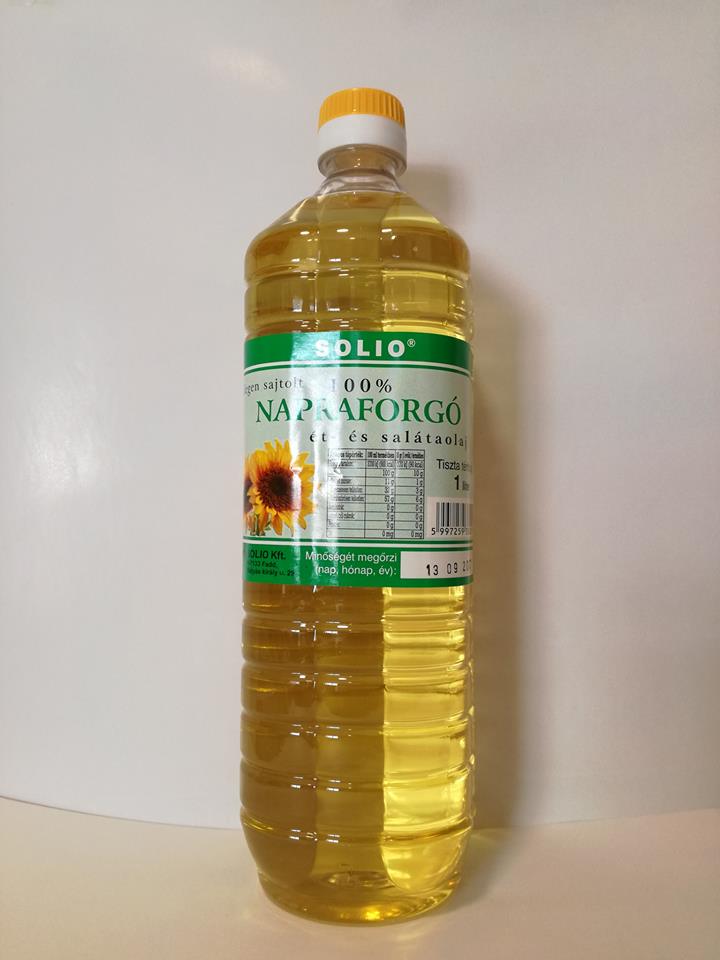
Waste category: plastic